Martial Gayant

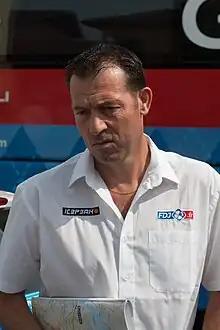
Gayant at Critérium du Dauphiné 2014 - Stage 7 - Thierry Bricaud

Martial Gayant (born 16 November 1962 in Chauny) is a former French cyclist, now a team captain of . In 1988, Gayant came second in the World road Championships.